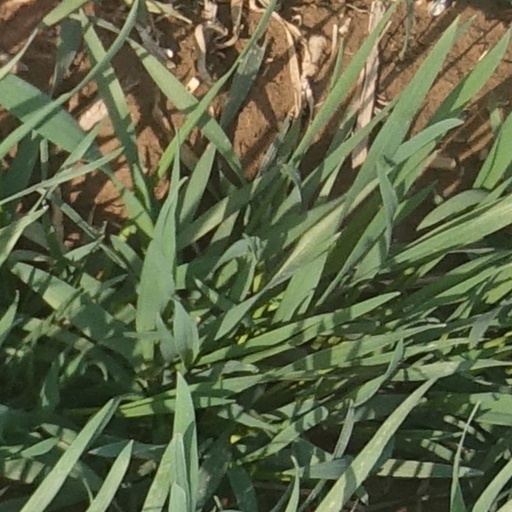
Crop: wheat